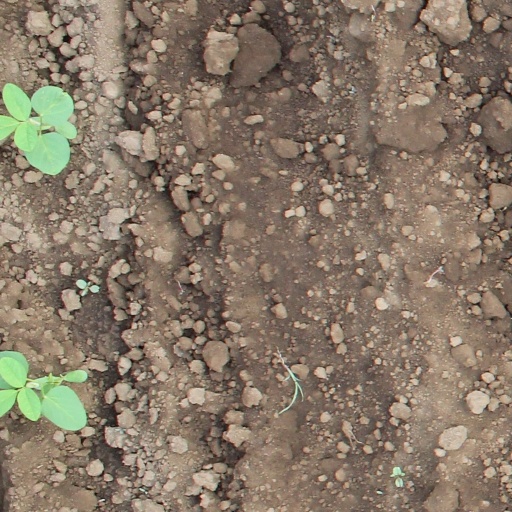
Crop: soybean